Quainton Road railway station

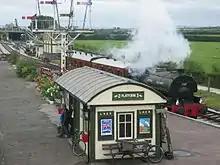
Steam locomotive at a curving station platform. On the platform is a small building with a curved roof.

Although the introduction of the Bagnall locomotives and the traffic generated by the works at Waddesdon Manor had boosted the line's fortunes, it remained in serious financial difficulty. The only connection with the national railway network was by the turntable at Quainton Road. Although the 3rd Duke of Buckingham was both the owner of the Wotton Tramway and Chairman of the A&B, the latter regarded the Tramway as a nuisance, and in the 1870s, pursued a policy of charging disproportionately high fees for through traffic between the Tramway and the main line, with the intention of forcing the Tramway out of business. A&B trains would deliberately miss connections with the Tramway, causing milk shipped via Quainton Road to become unsellable. The Tramway sought legal advice and was informed that the Duke would be likely to win a legal action against the A&B. However, the A&B was in such a precarious financial position that any successful legal action against it would likely have forced its through Quainton Road to close, severing the Tramway's connection with the national network. Many Tramway passengers changed trains at Quainton Road to continue their journey on the A&B; in 1885, 5,192 passengers did so. The Tramway's management suggested that the A&B subsidise the Tramway to the sum of £25 (about £ in ) per month to allow passenger services to continue, but the A&B agreed to pay only £5 (about £ in ) per month. By the mid-1880s, the Tramway was finding it difficult to cover the operating expenses of either goods or passenger operations.